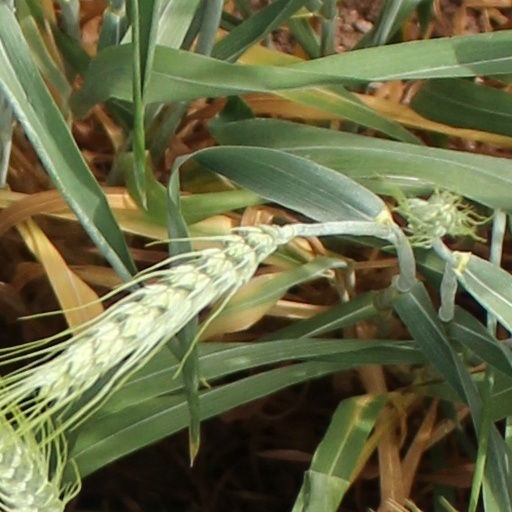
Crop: wheat